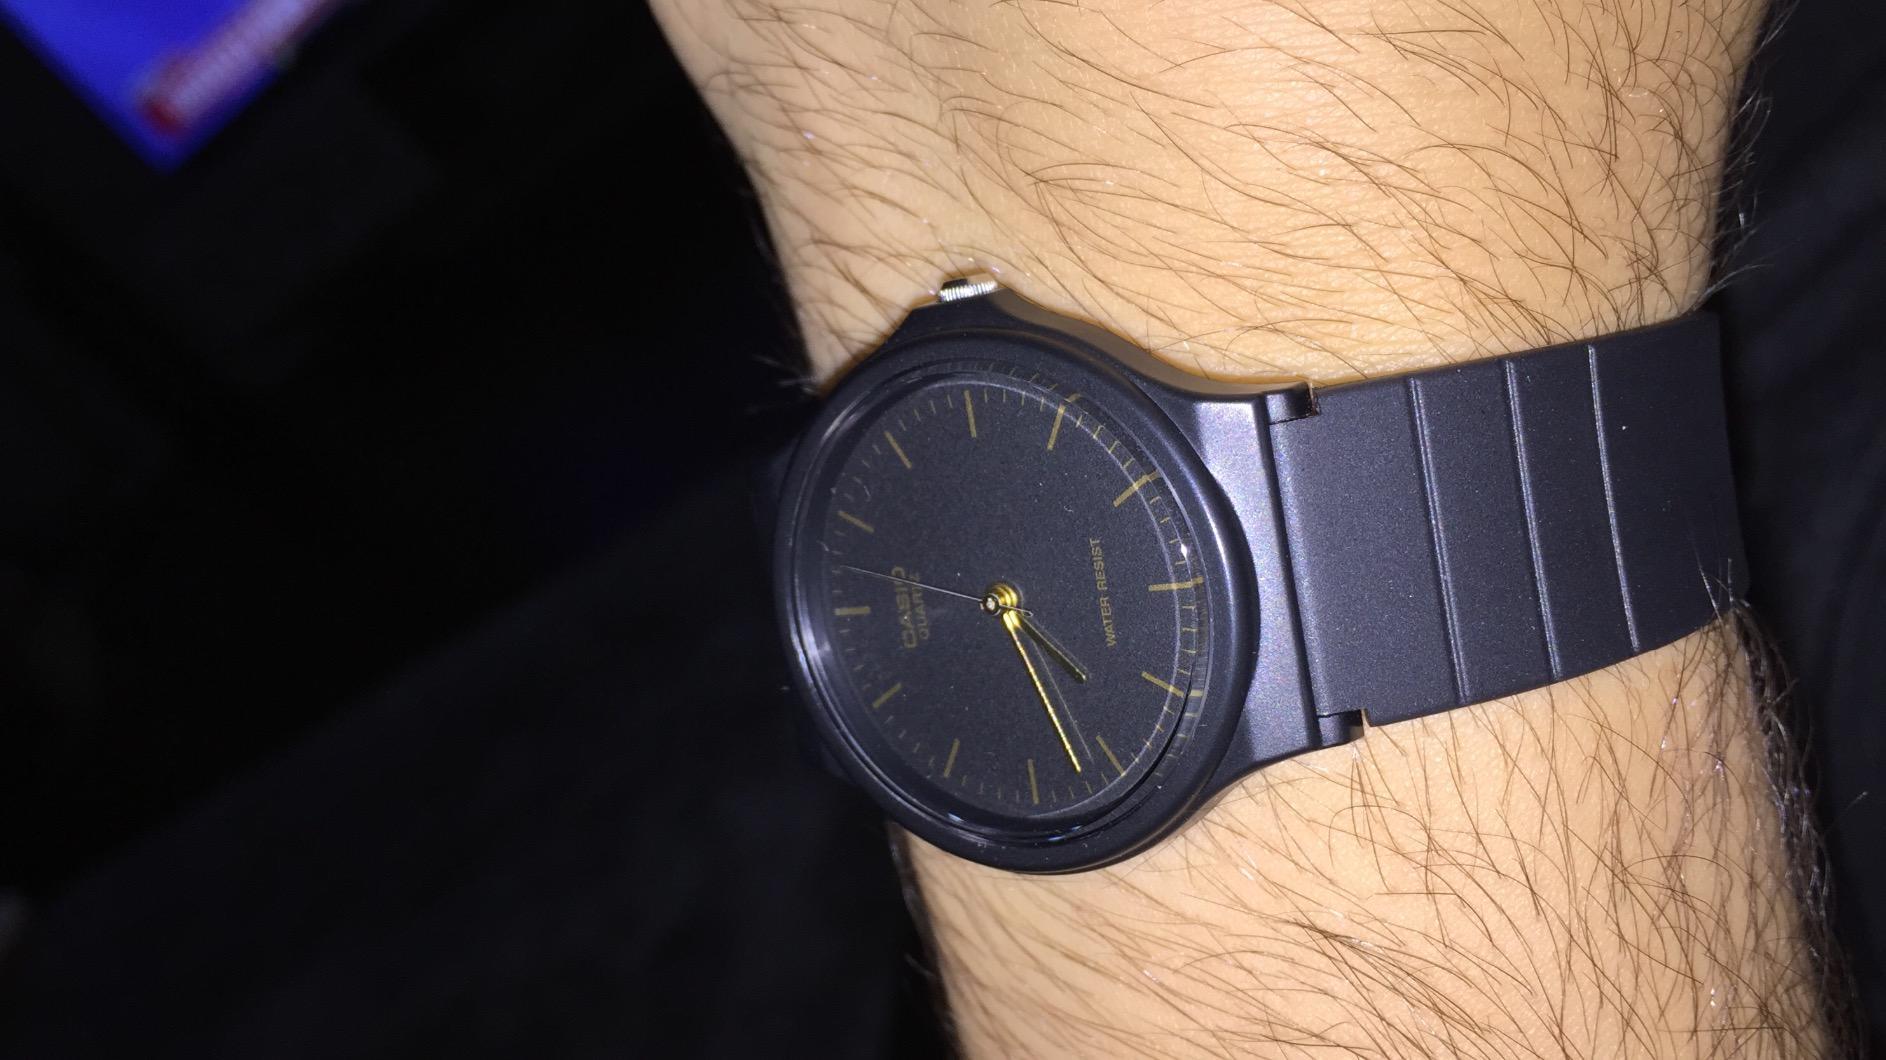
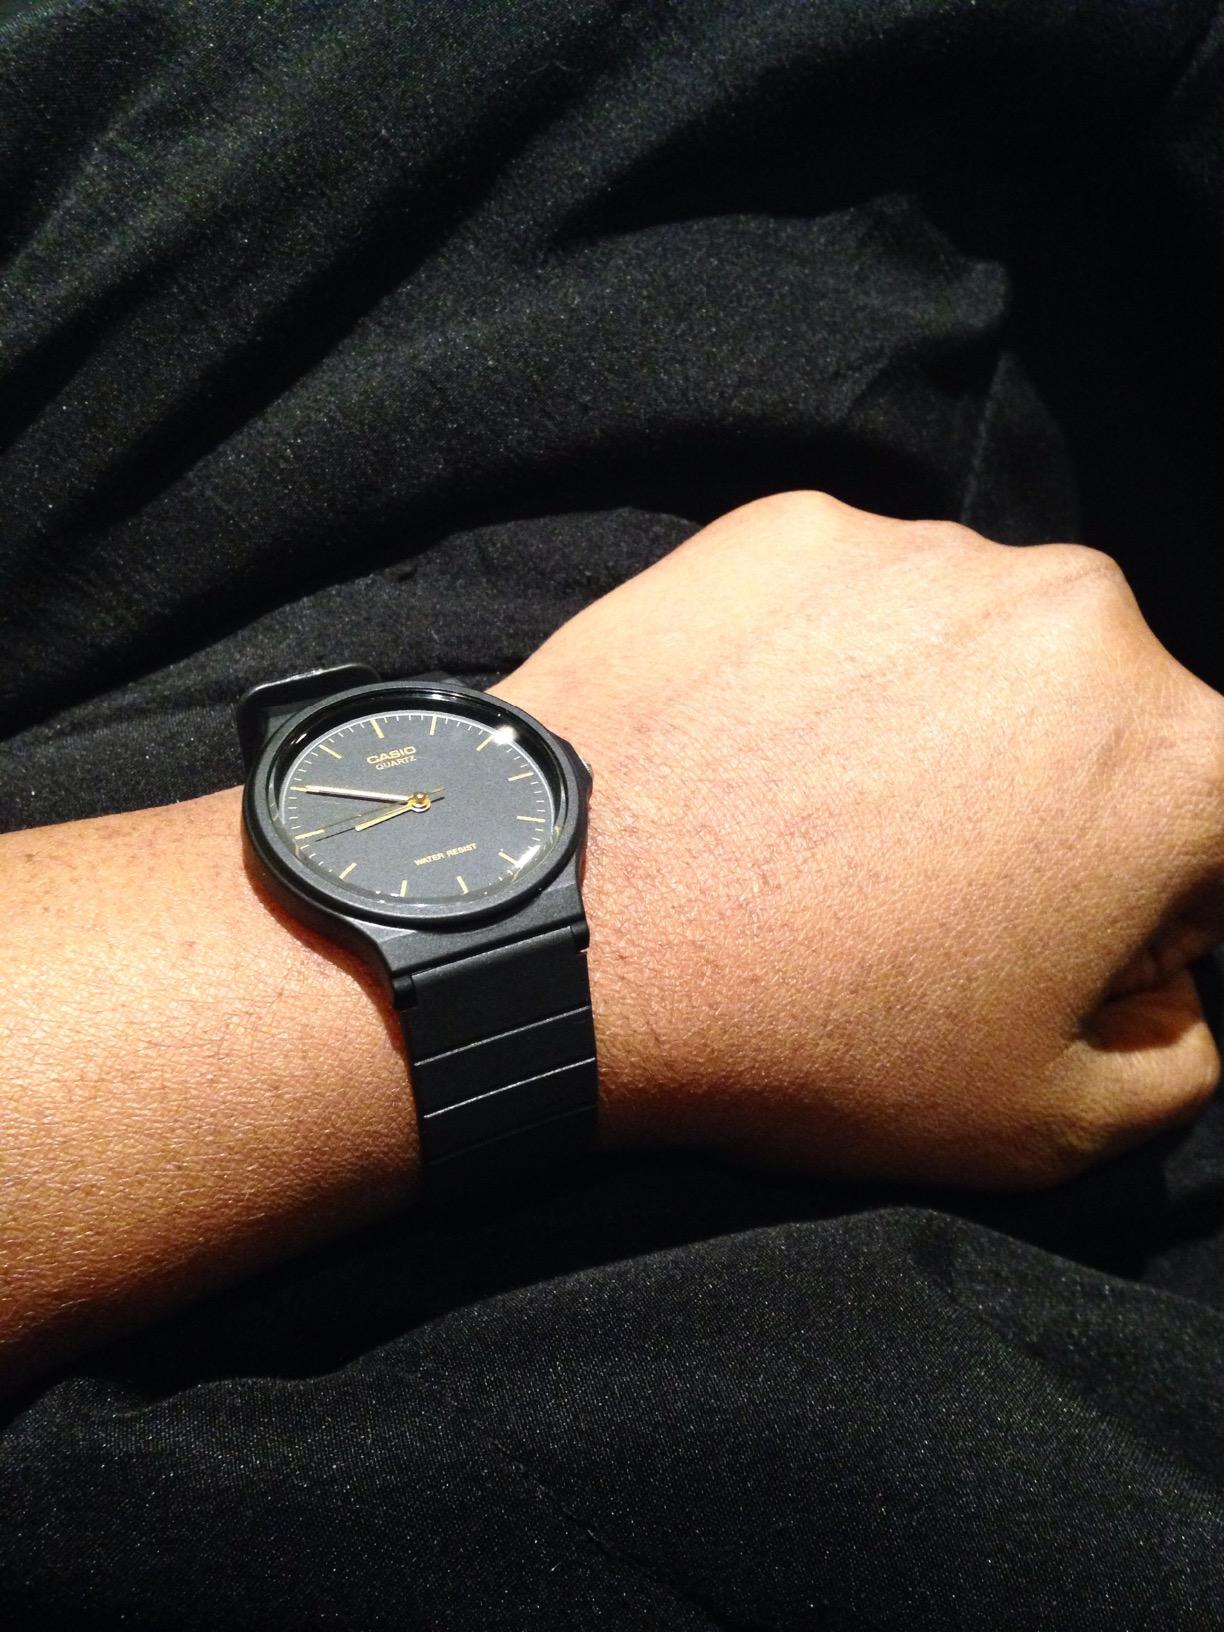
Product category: accessories_watch
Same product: yes